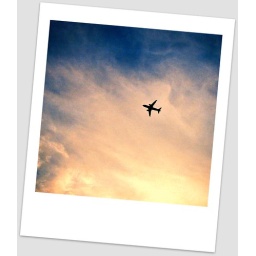
an airplane flying over DC